The Activist (1969 film)

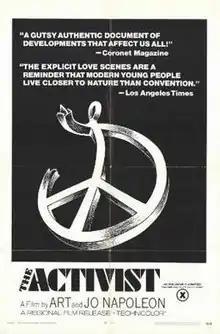
Theatrical release poster

The Activist is a 1969 American drama film directed by Art Napoleon and written by Art Napoleon and Jo Napoleon. It depicts the conflicts of a college student who, after appearing on television news decrying the Vietnam War, is torn between engaging in further anti-war protests and settling for conventional happiness with his new girlfriend. The film stars Michael Smith, who had been an actual member of the Oakland Seven, an anti-war group involved in the planning of the 1967 Stop the Draft Week. Co-star Lesley Taplin also alternated between community activism and acting at the time of production.